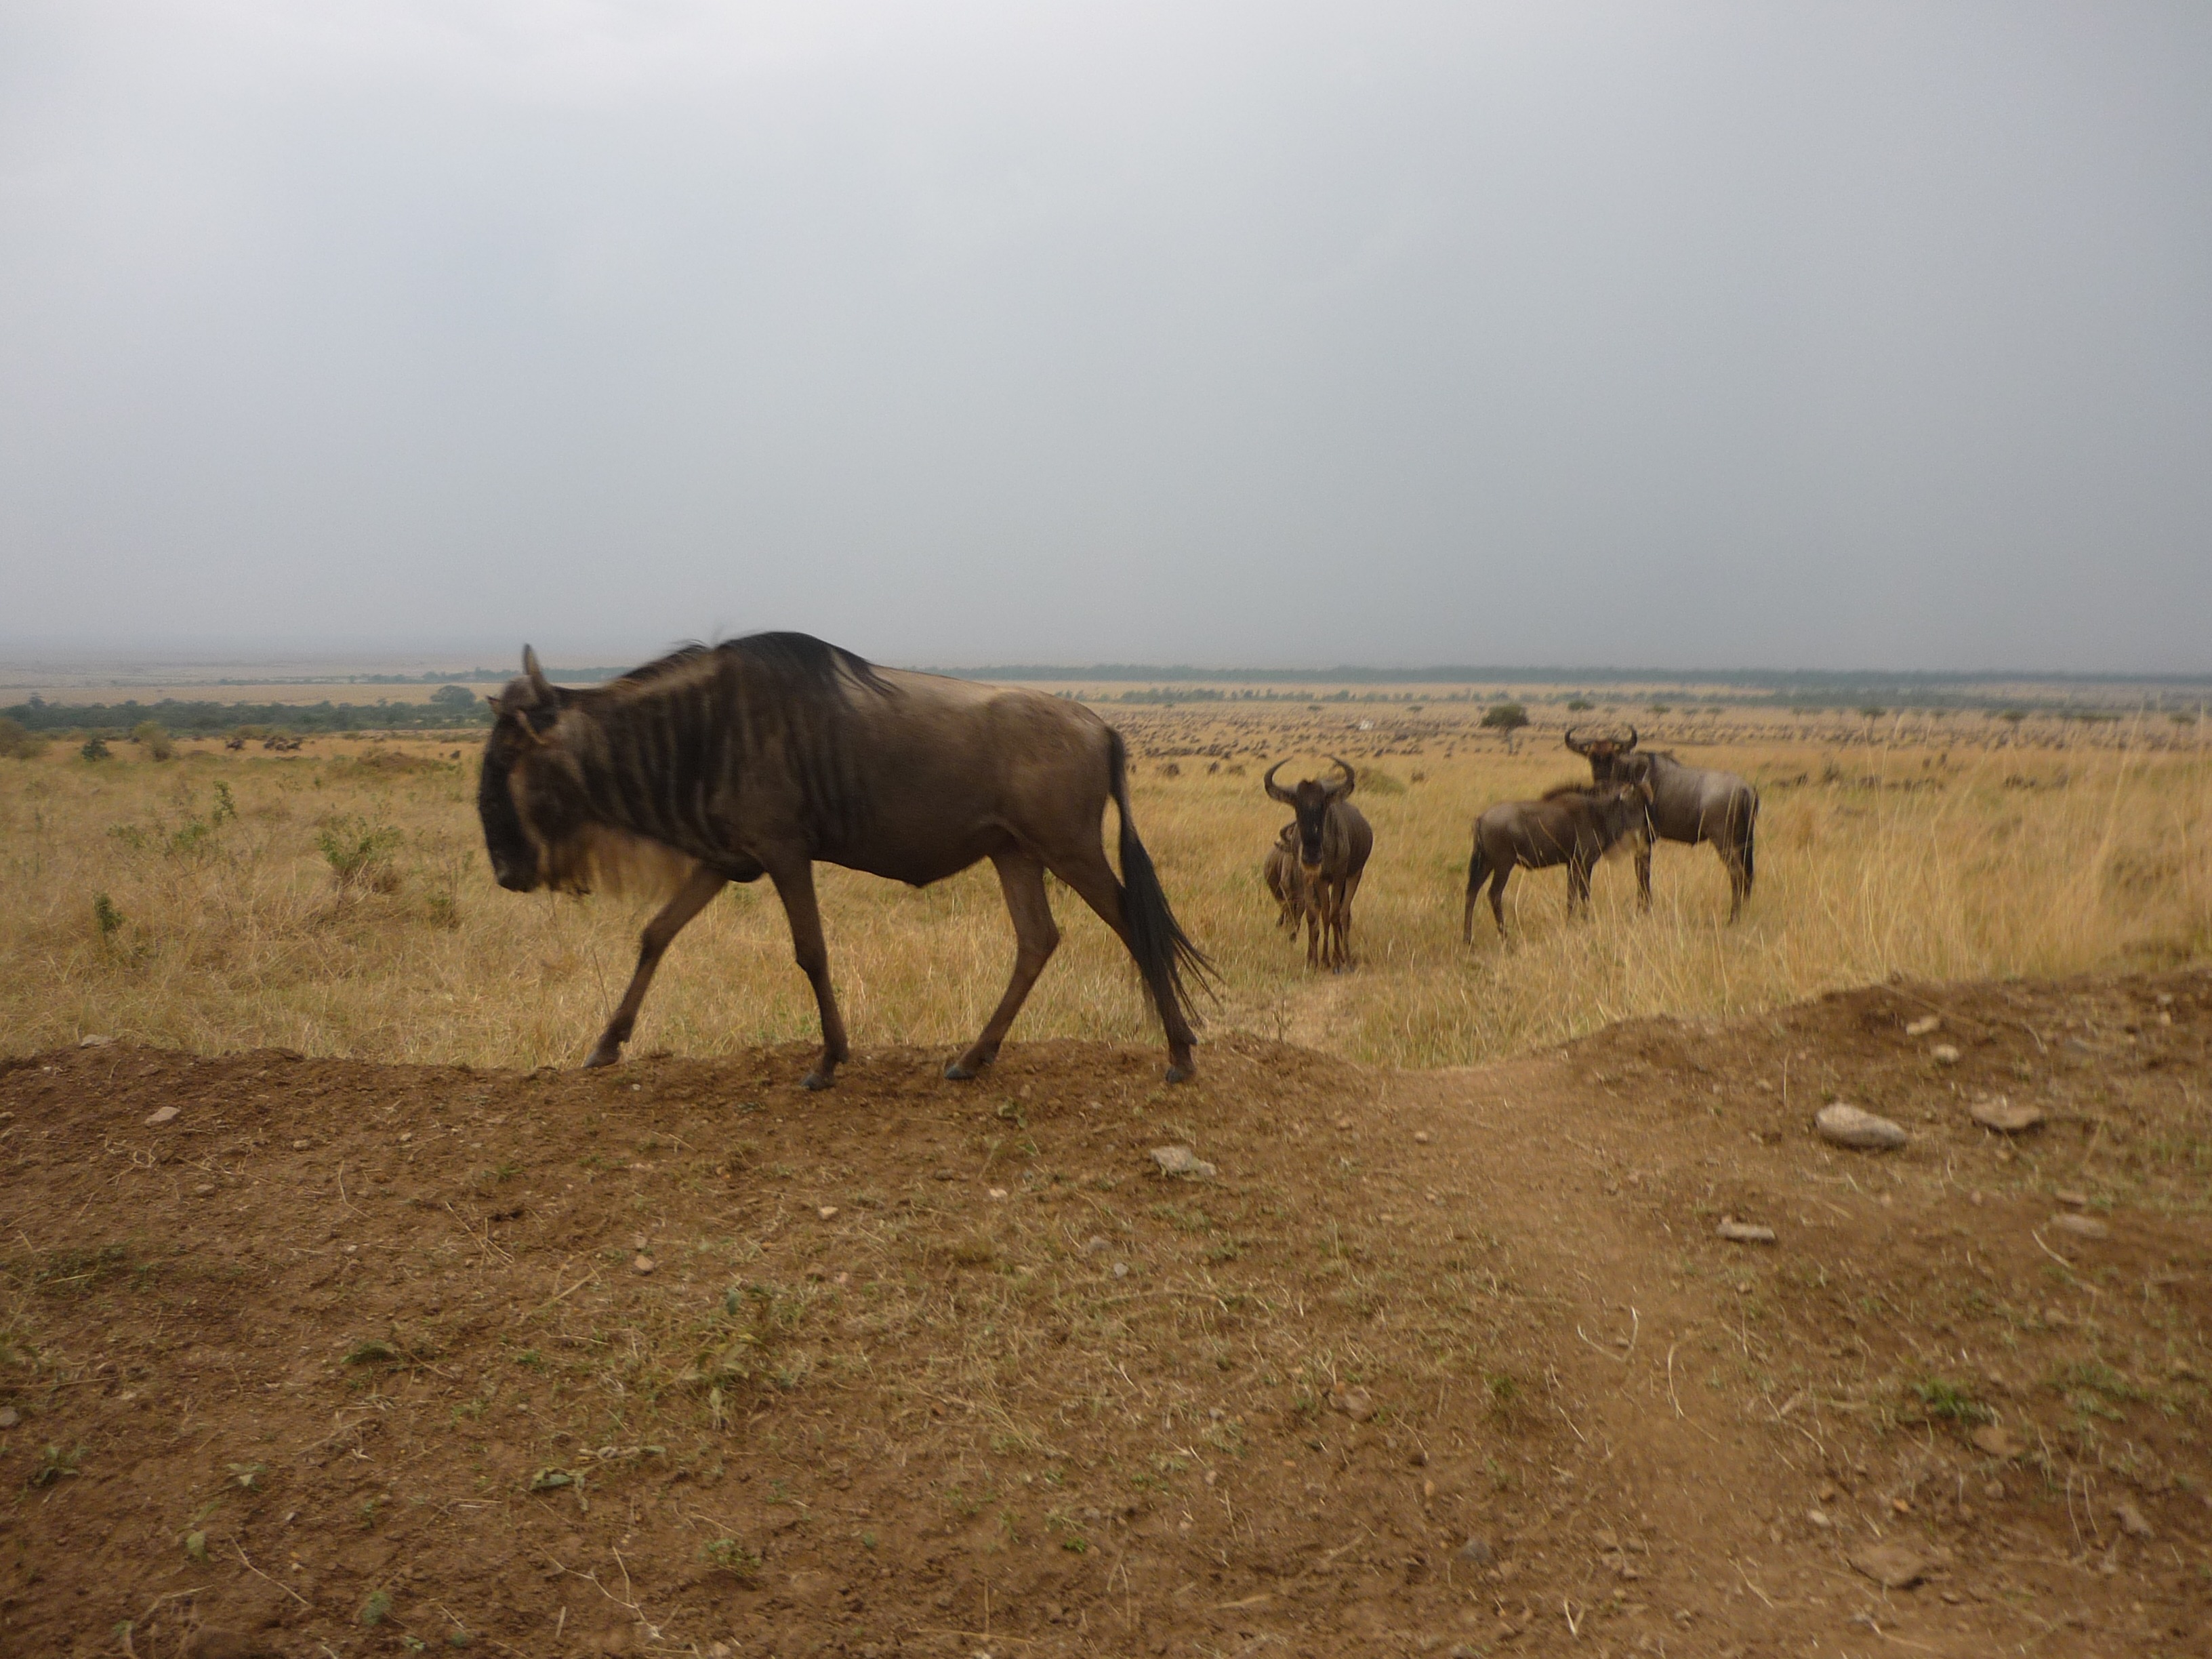
landscape, prairie, adventure, flock, wildlife, herd, grazing, africa, mammal, fauna, savanna, plain, savannah, grassland, mare, safari, ecosystem, kenya, steppe, gnu, pack animal, masai mara, wildebeest, horse like mammal, mustang horse